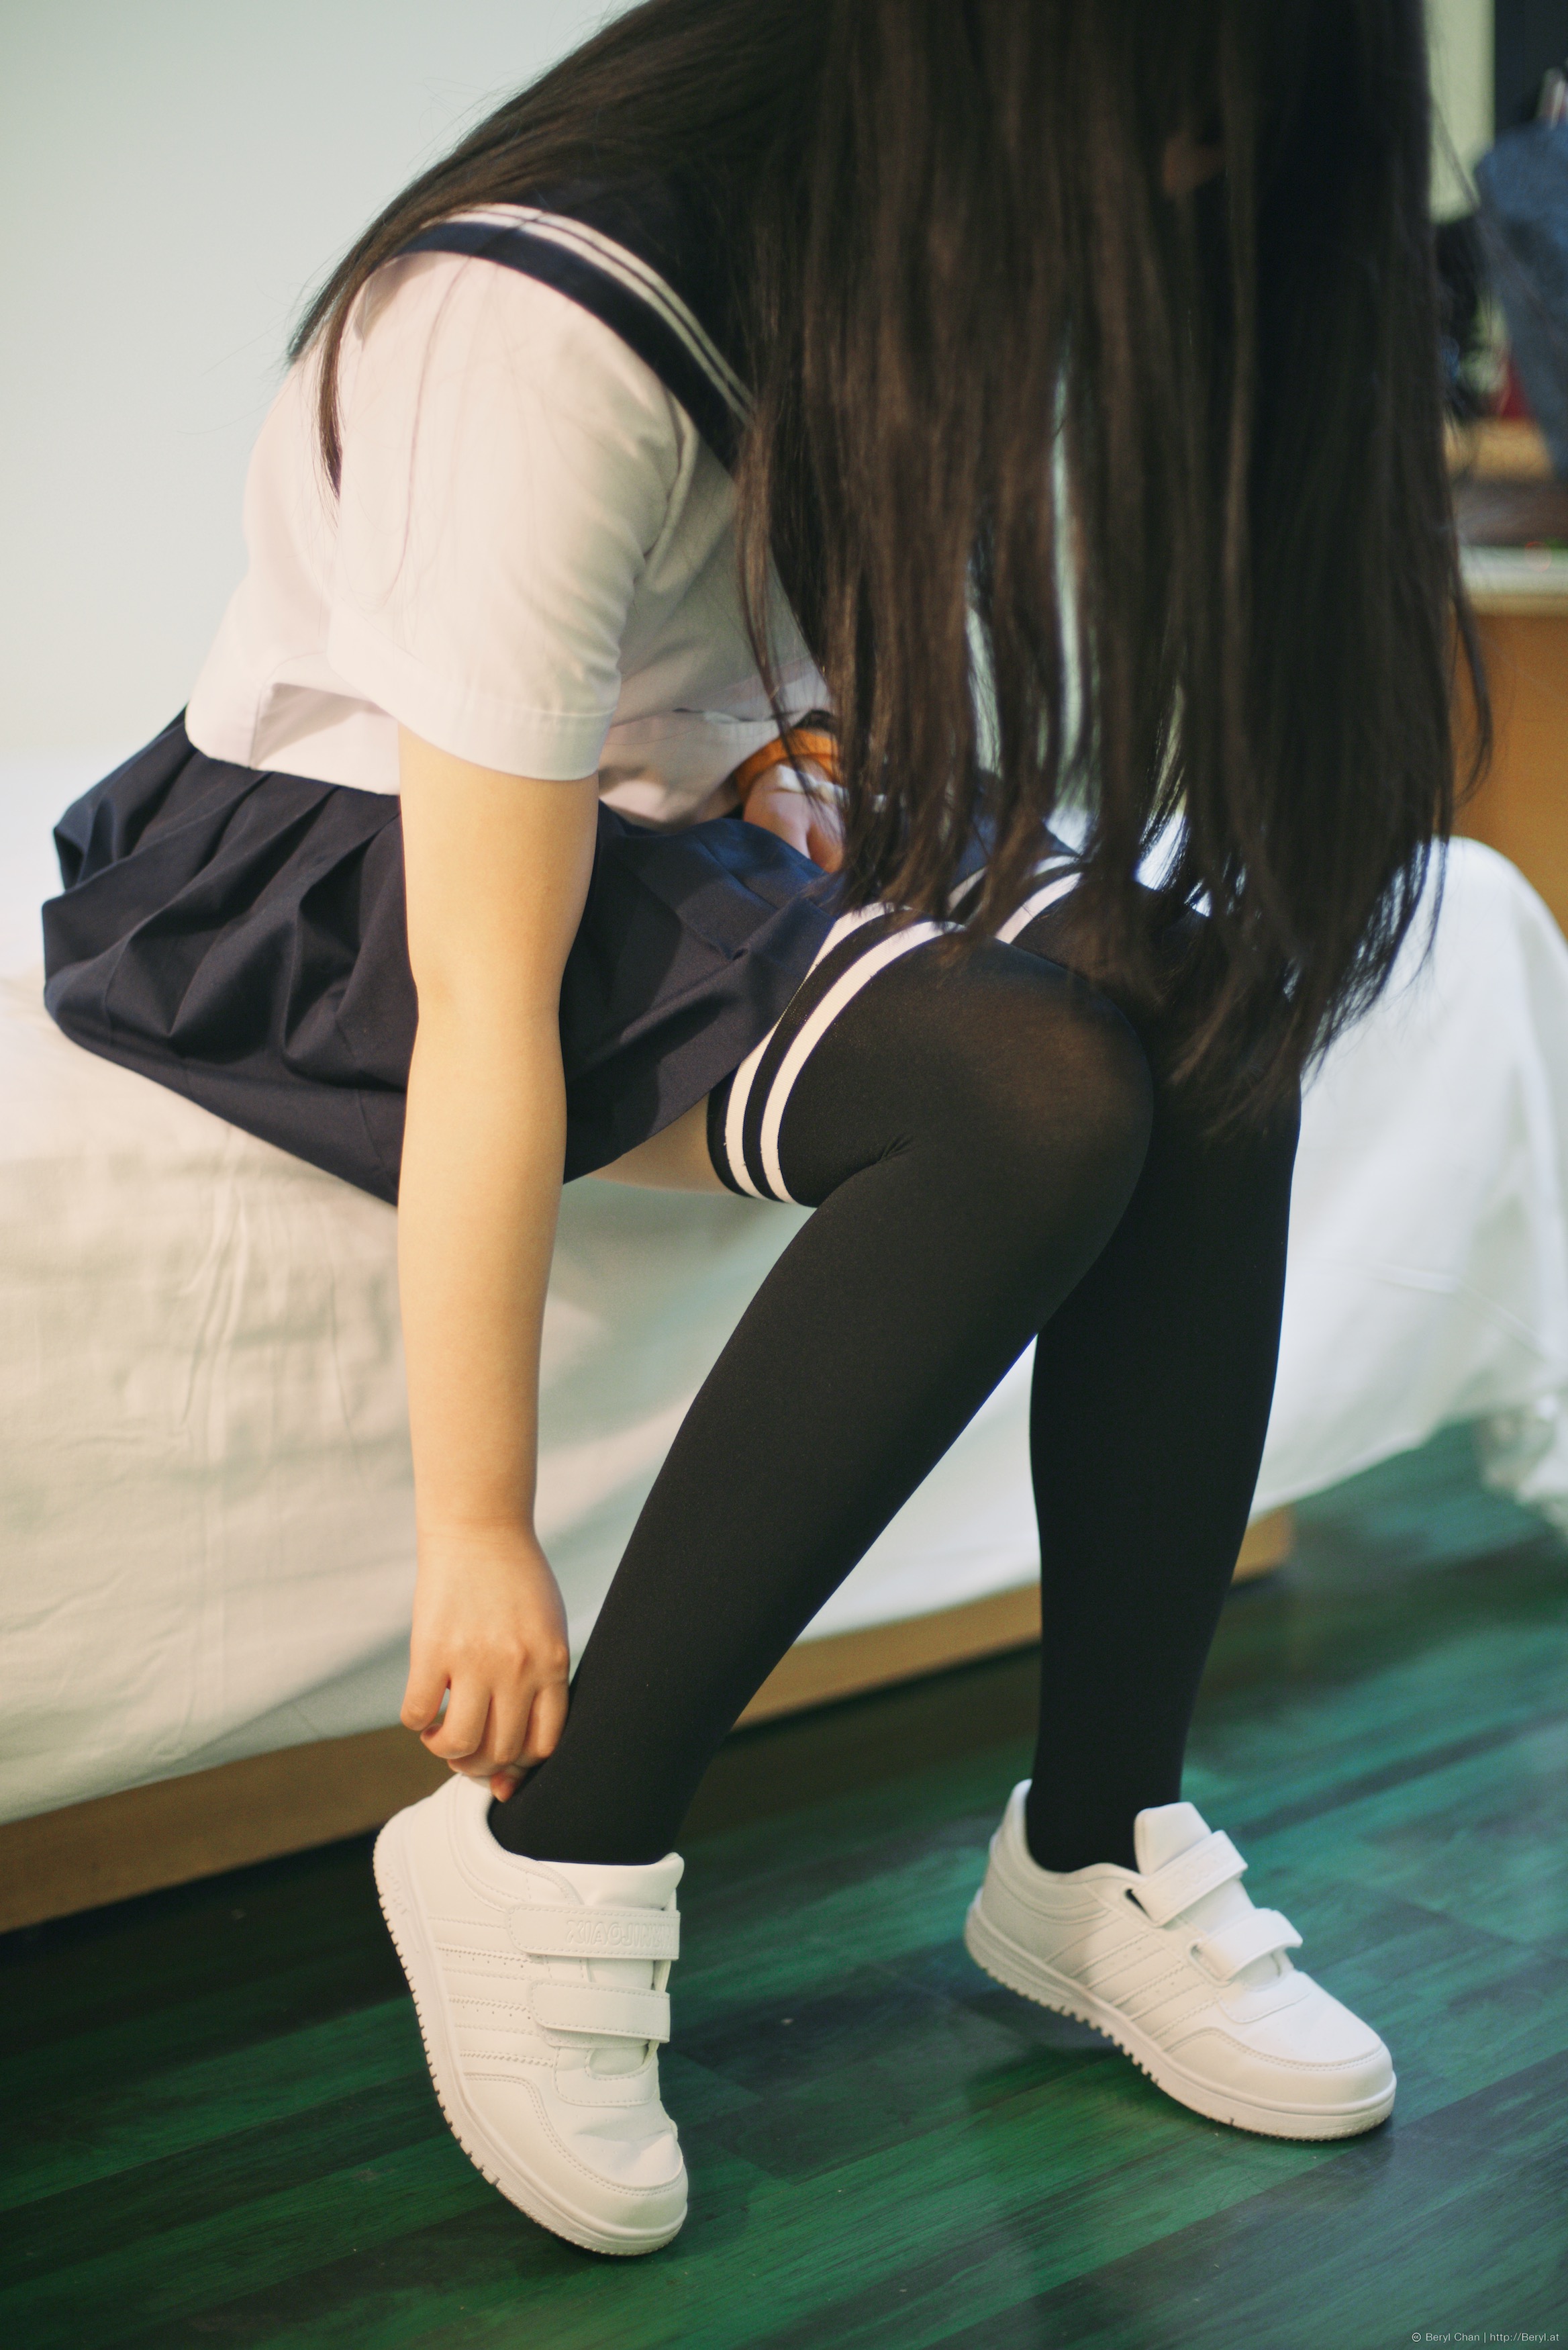
girl, feet, cute, leg, portrait, foot, indoor, fashion, nikon, clothing, black, closeup, human body, hands, bed, legs, sneakers, thigh, footwear, faceless, uniform, school, skirt, detail, body, socks, tights, kneehighsocks, nikond800e, kneesocks, manuallensnocpu, pantyhose, teenage, longsocks, schoolgirl, schooluniform, sailor, sailoruniform, sock, teen, highschool, whitesneakers, human positions